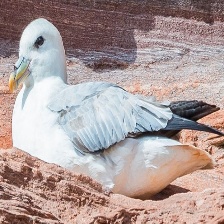
Species: NORTHERN FULMAR
Scientific name: FULMARUS GLACIALIS